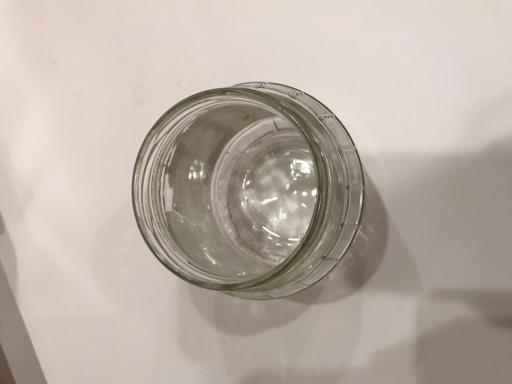
Waste category: glass